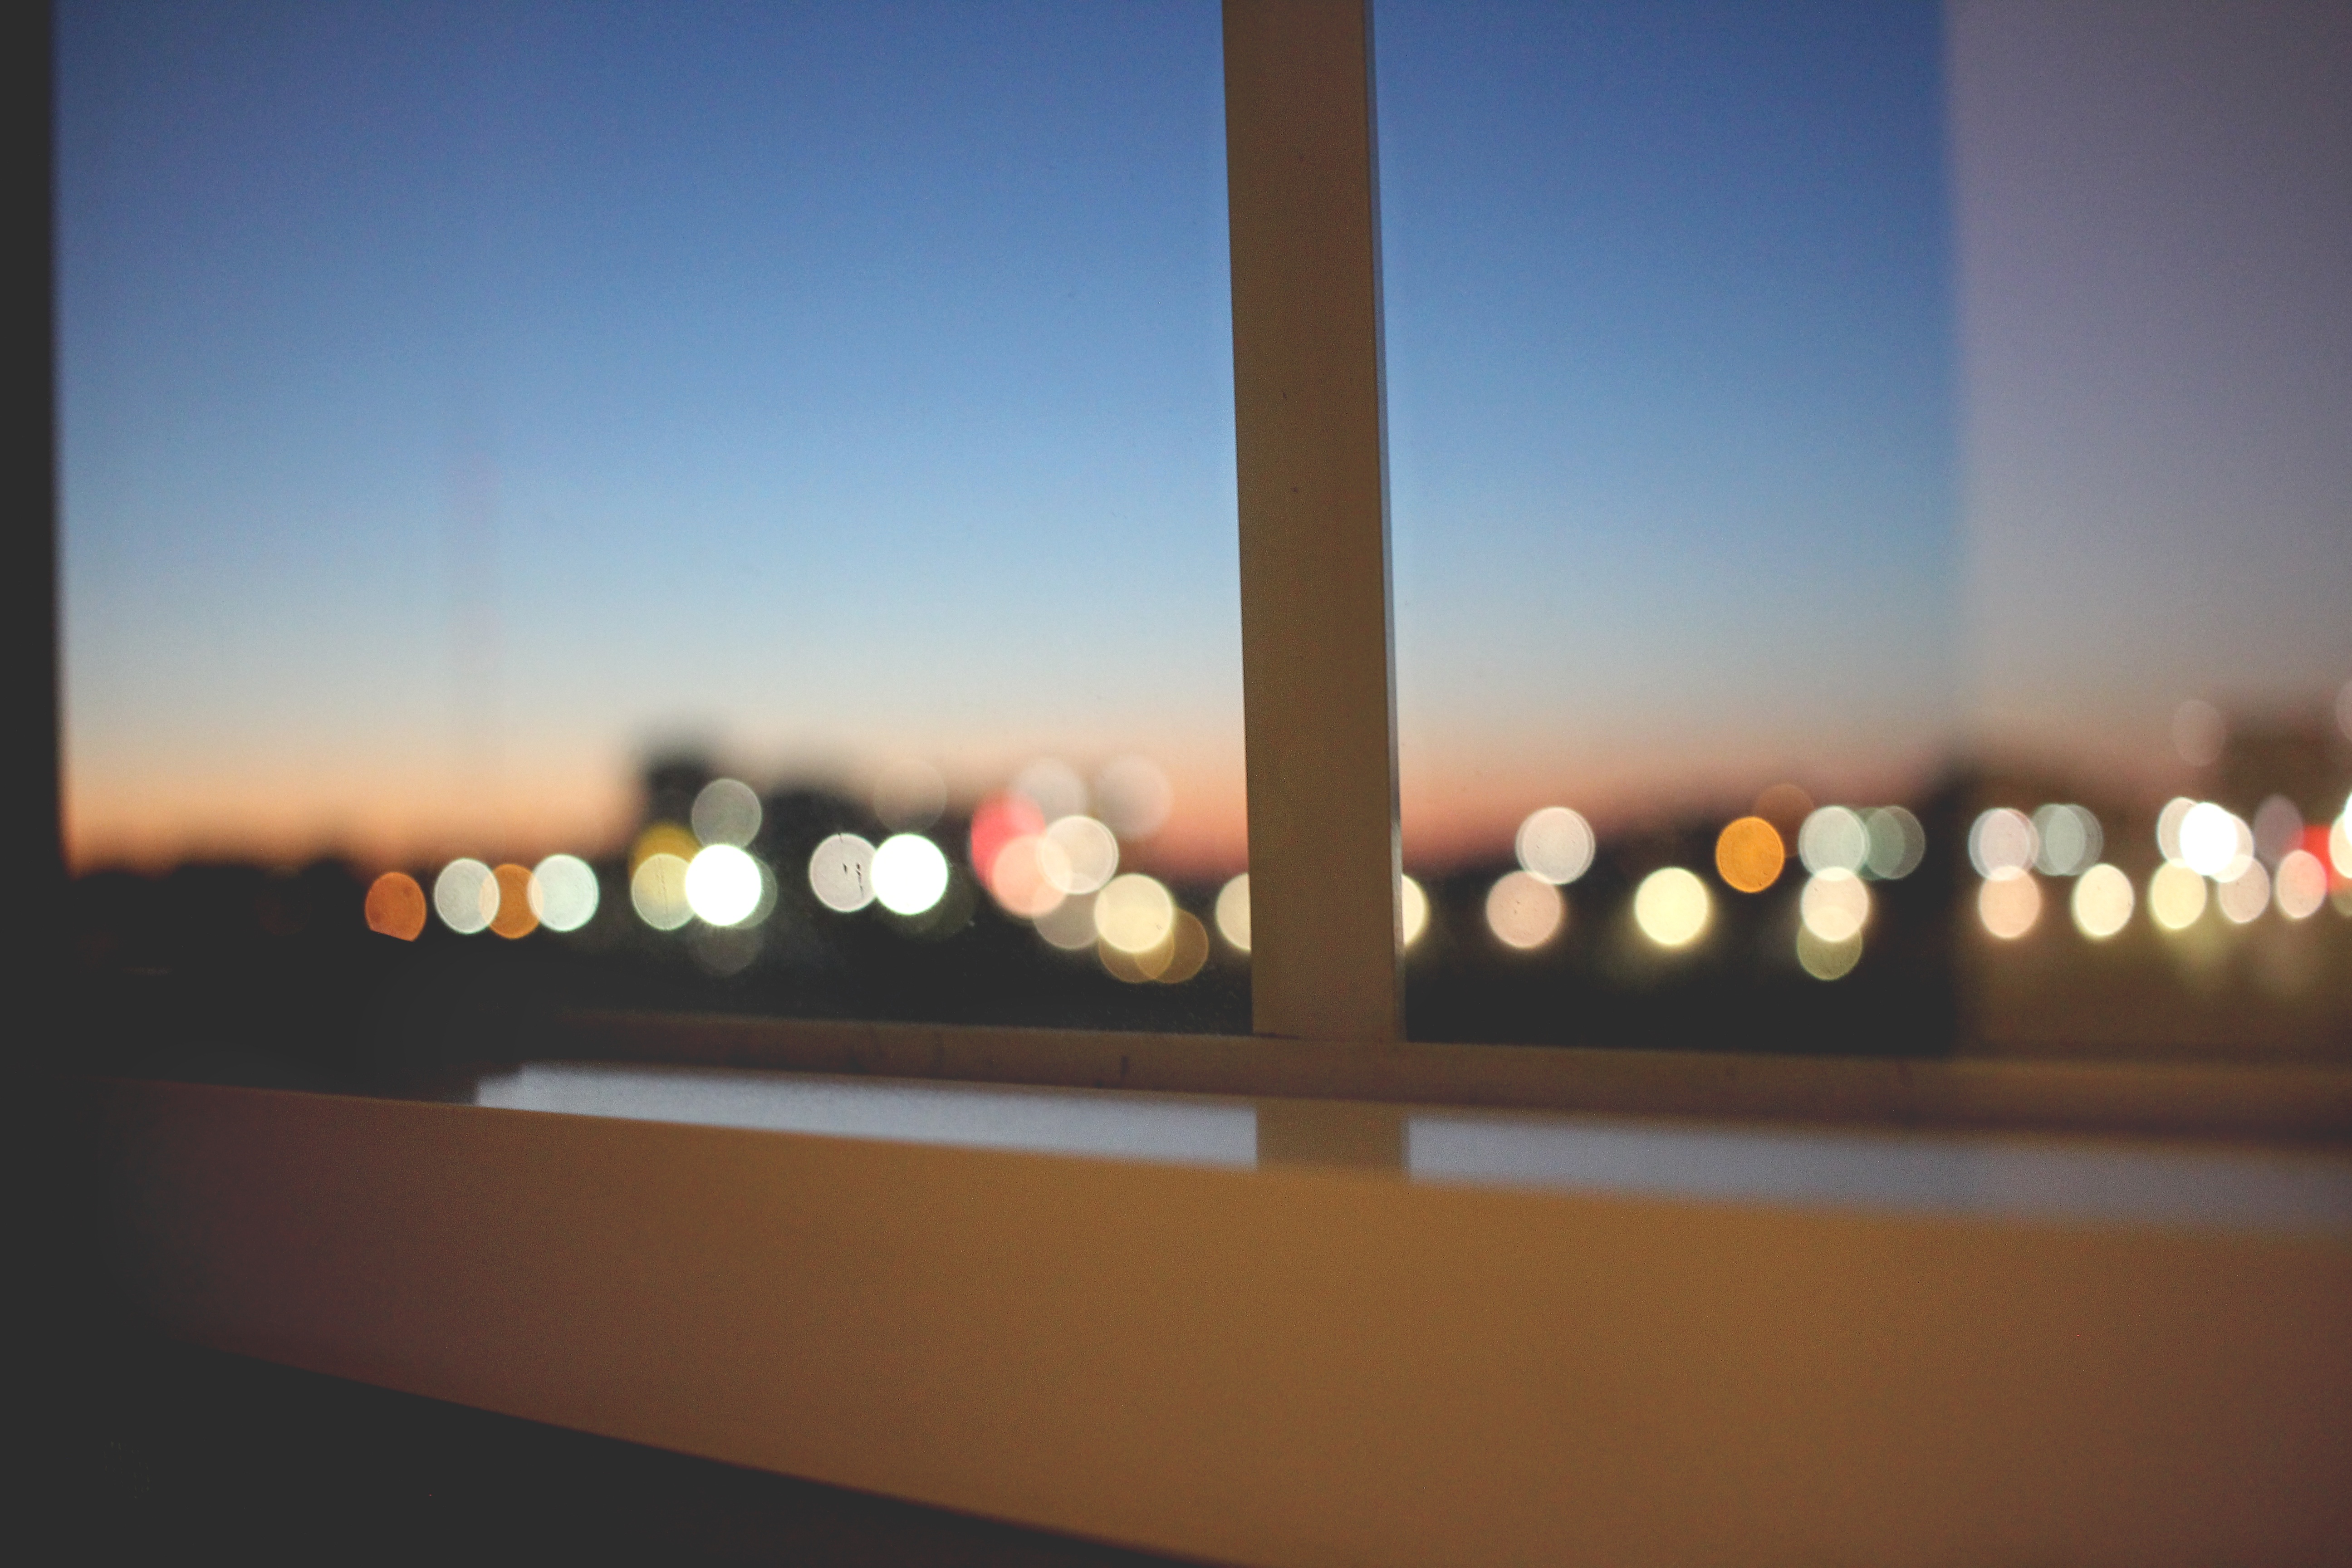
light, reflection, color, lighting, design, shape